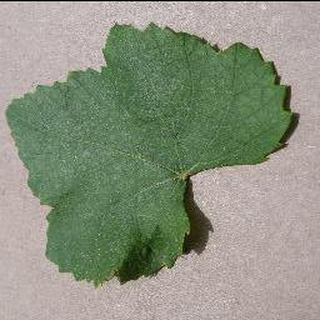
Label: healthy_grape